The Blue Lotus

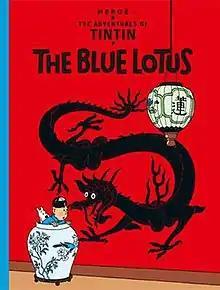
Cover of the English edition

The Blue Lotus is the fifth volume of "The Adventures of Tintin", the comics series by Belgian cartoonist Hergé. Commissioned by the conservative Belgian newspaper for its children's supplement , it was serialised weekly from August 1934 to October 1935 before being published in a collected volume by Casterman in 1936. Continuing where the plot of the previous story, "Cigars of the Pharaoh", left off, the story tells of young Belgian reporter Tintin and his dog Snowy, who are invited to China in the middle of the 1931 Japanese invasion, where Tintin reveals the machinations of Japanese spies and uncovers a drug-smuggling ring.